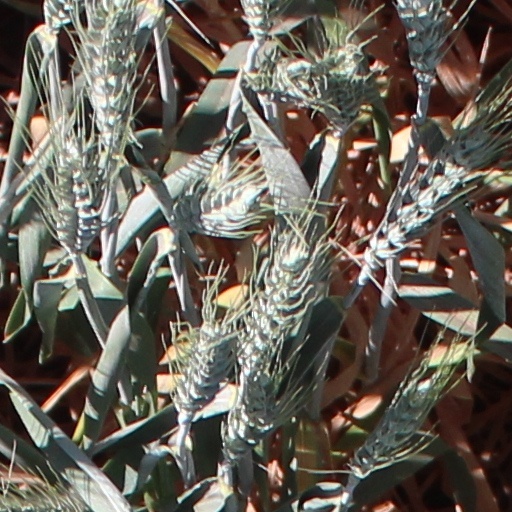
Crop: wheat